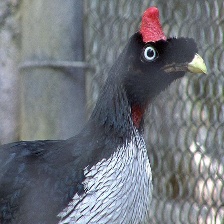
Species: HORNED GUAN
Scientific name: OREOPHASIS DERBIANUS